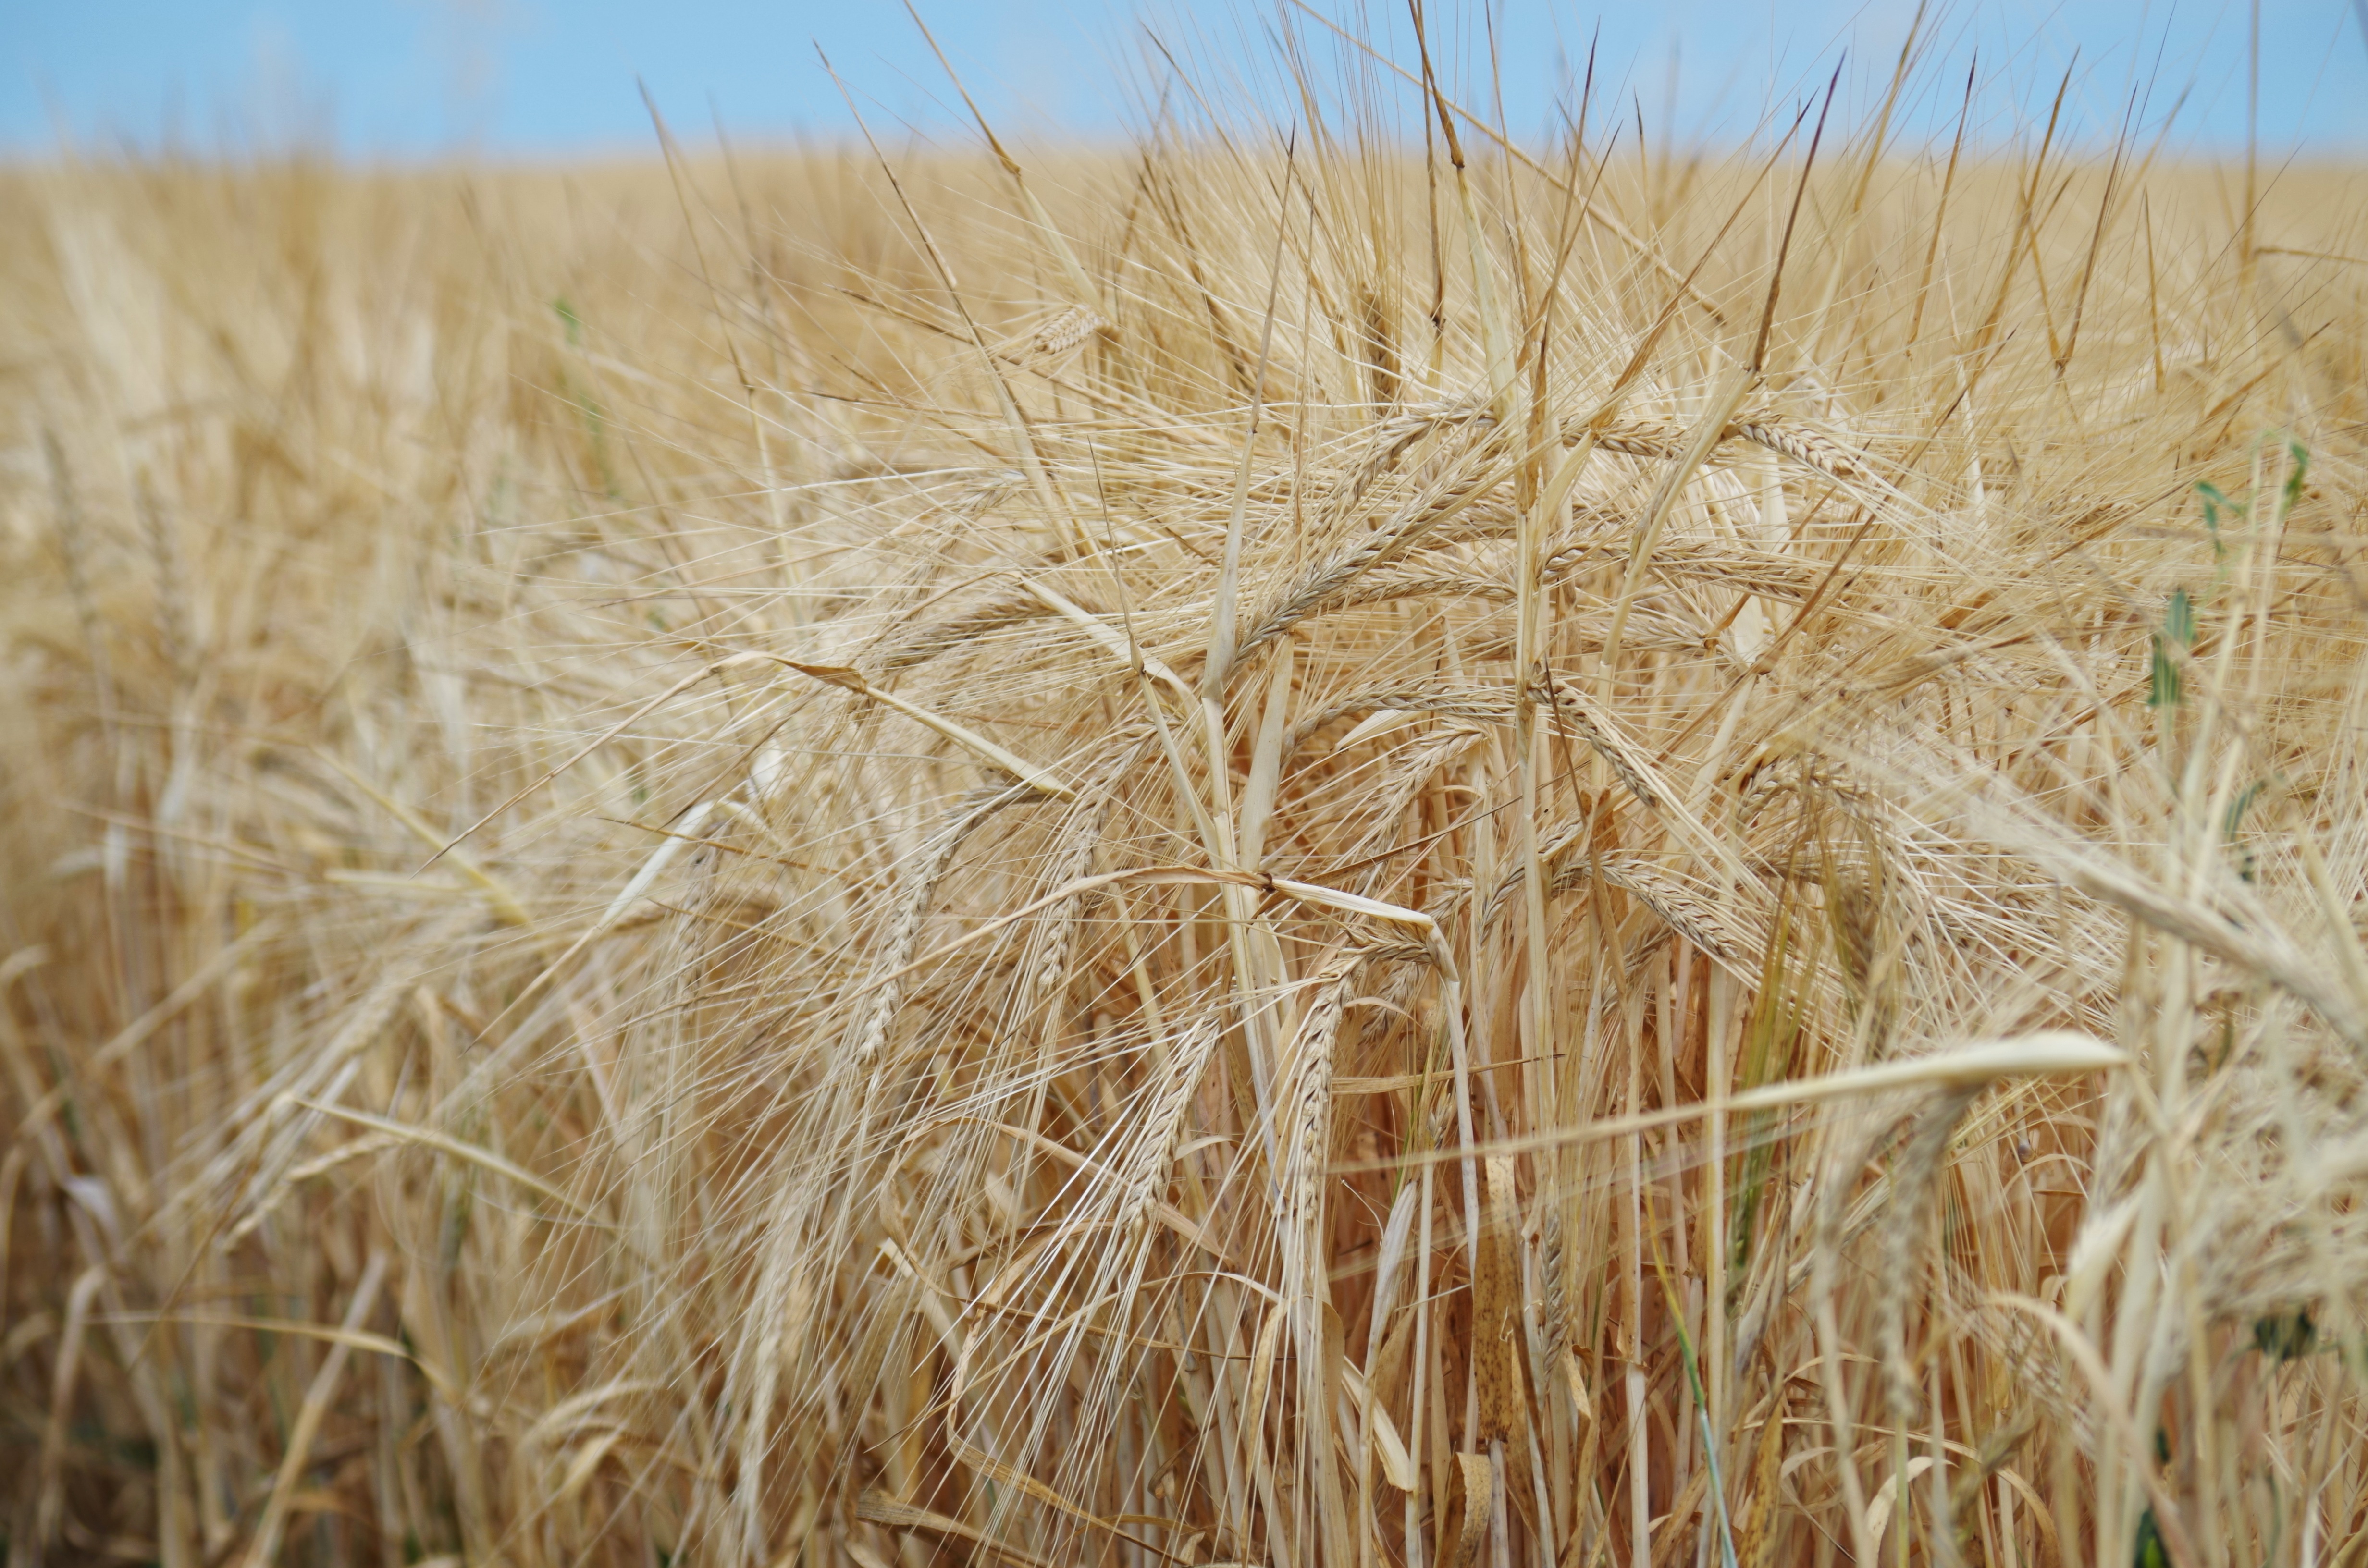
nature, grass, plant, field, barley, wheat, prairie, food, crop, agriculture, bread, cereal, grassland, straw, rye, flowering plant, oats, commodity, emmer, triticale, the grain, one time, hordeum, grass family, land plant, phragmites, food grain, einkorn wheat